Potter Pond Archeological District

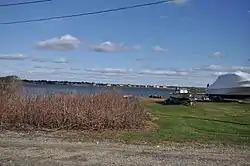
View of Potter Pond from the Matunuck Beach area

The Potter Pond Archeological District is a large complex of archaeological sites in coastal South Kingstown, Rhode Island. The area is roughly bounded by United States Route 1, Point Judith Pond, Matunuck Beach Road, and the south coast, and includes 22 archaeologically significant sites dating from the Late Archaic through the Late Woodland periods.